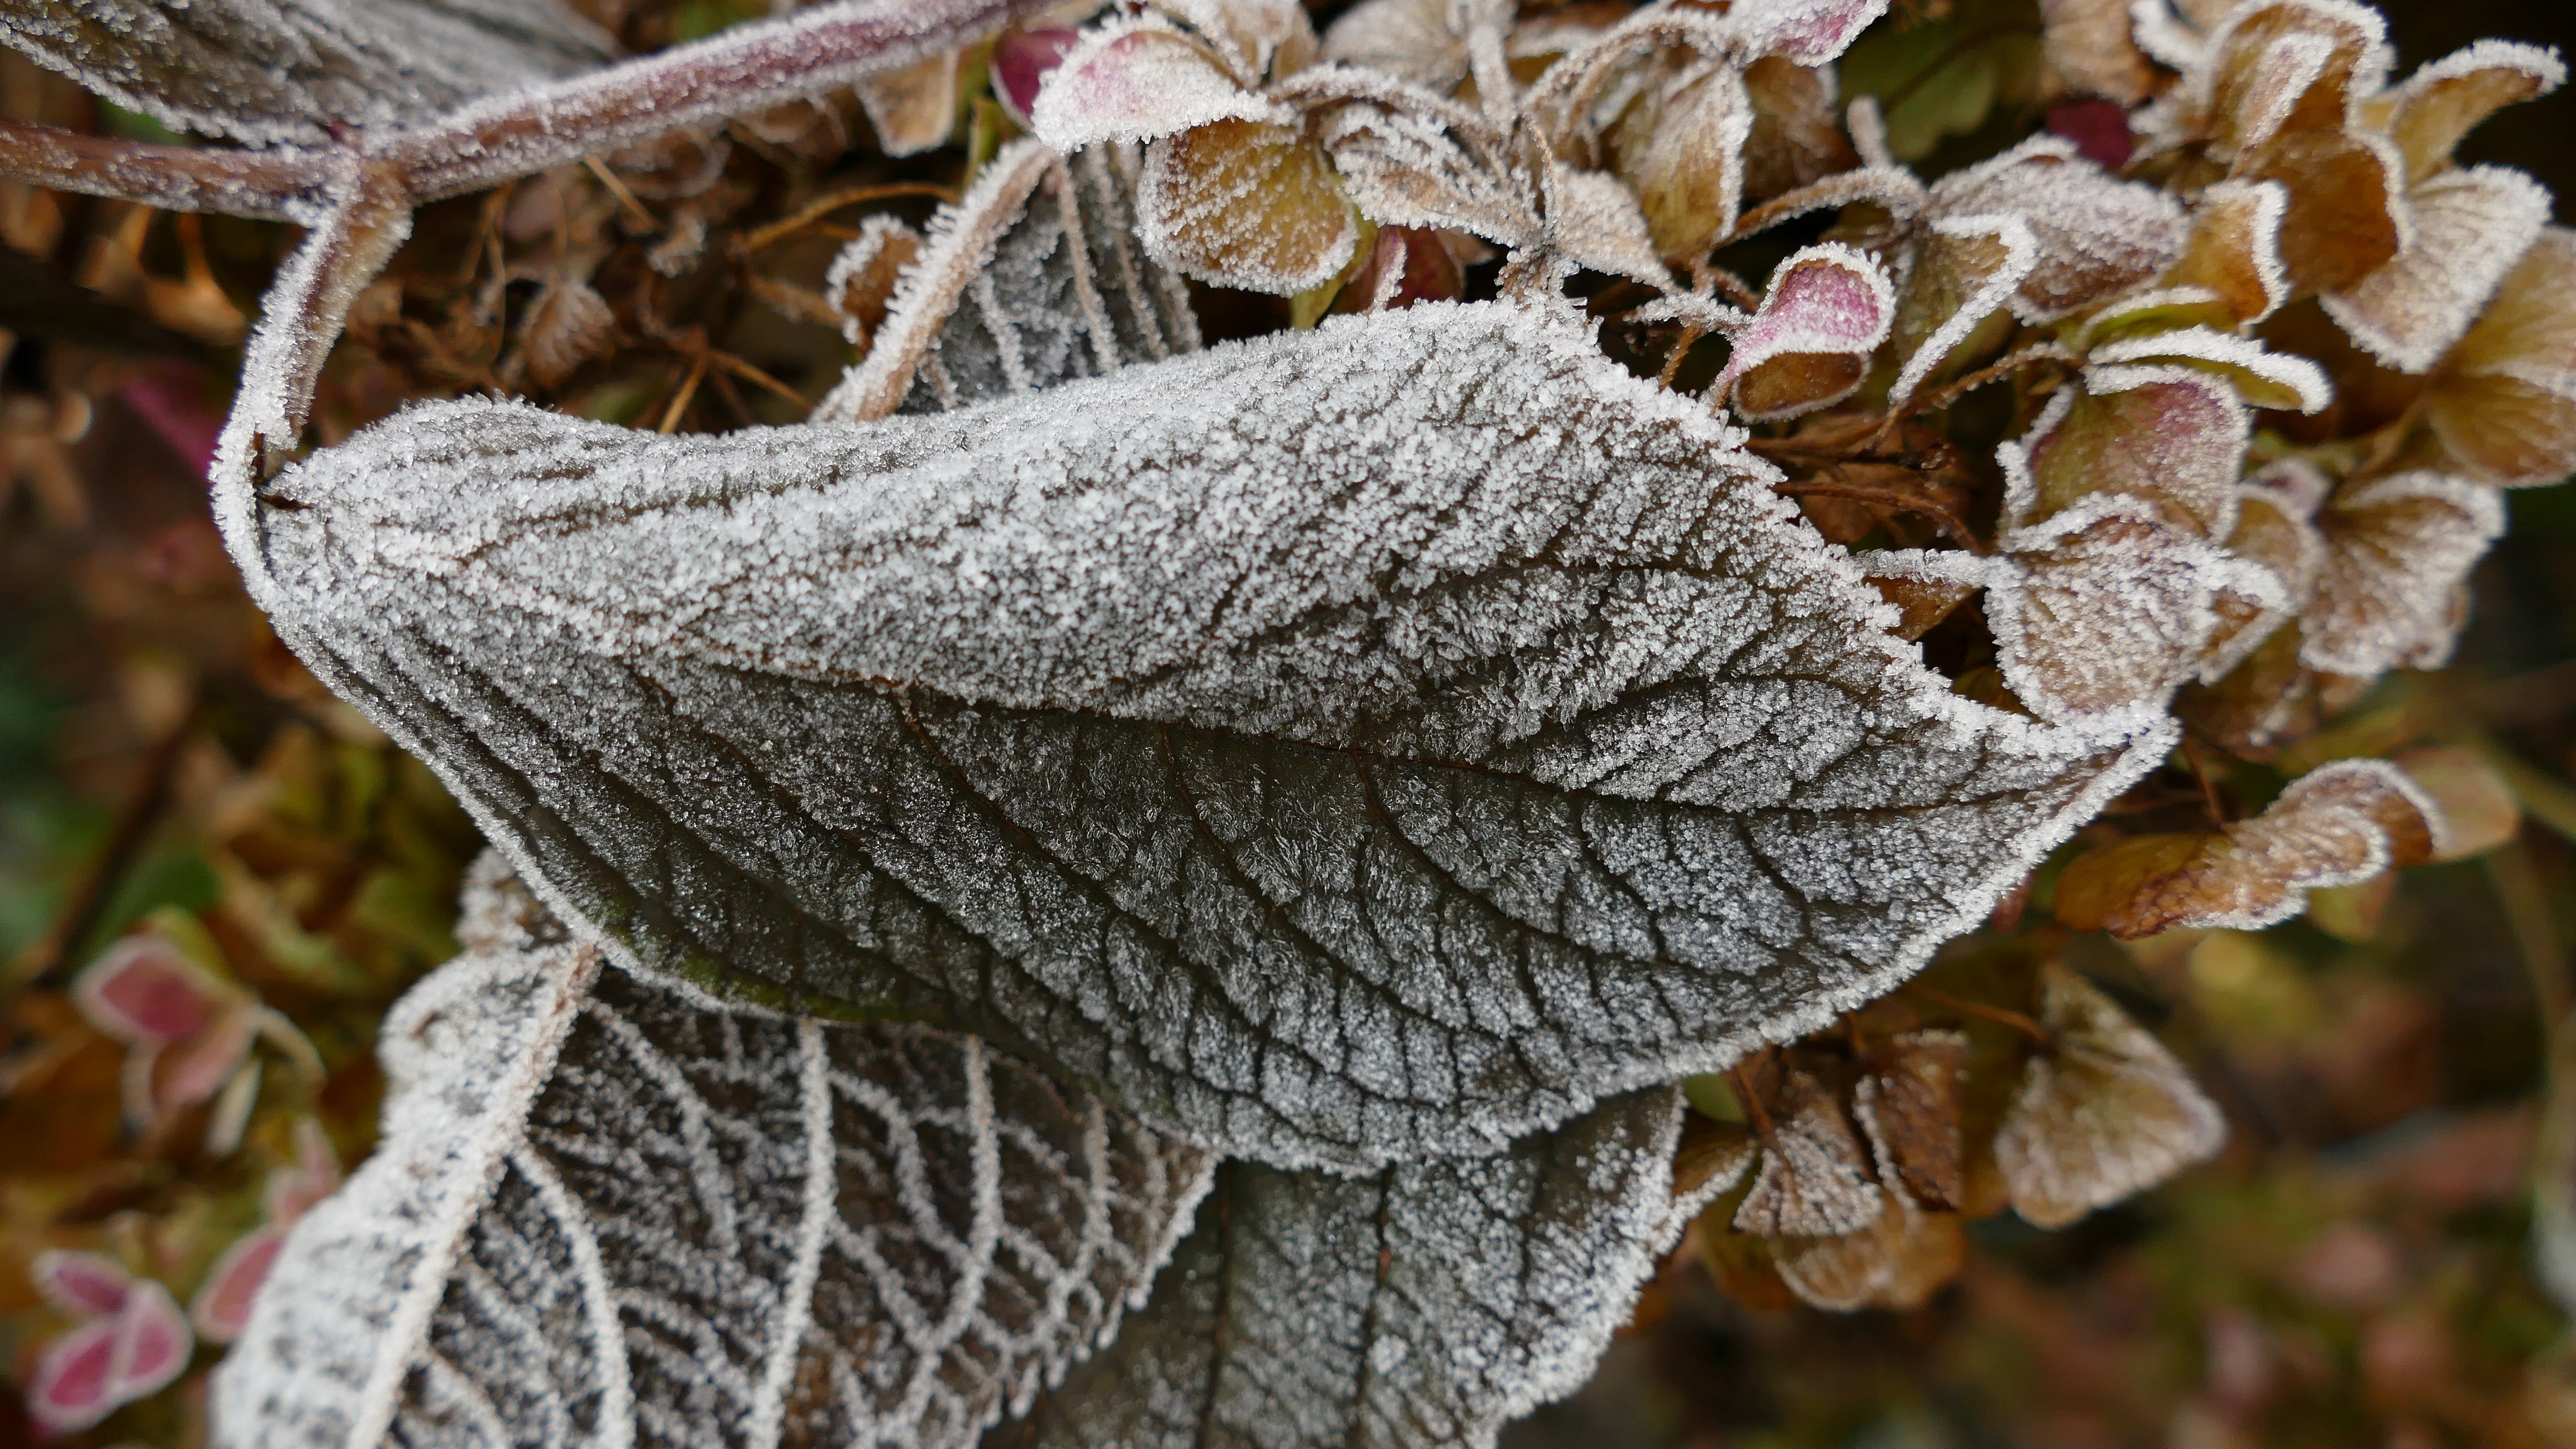
tree, nature, branch, cold, plant, leaf, flower, frost, trunk, spring, autumn, botany, frozen, flora, hydrangea, season, close up, leaves, hoarfrost, macro photography, flowering plant, land plant